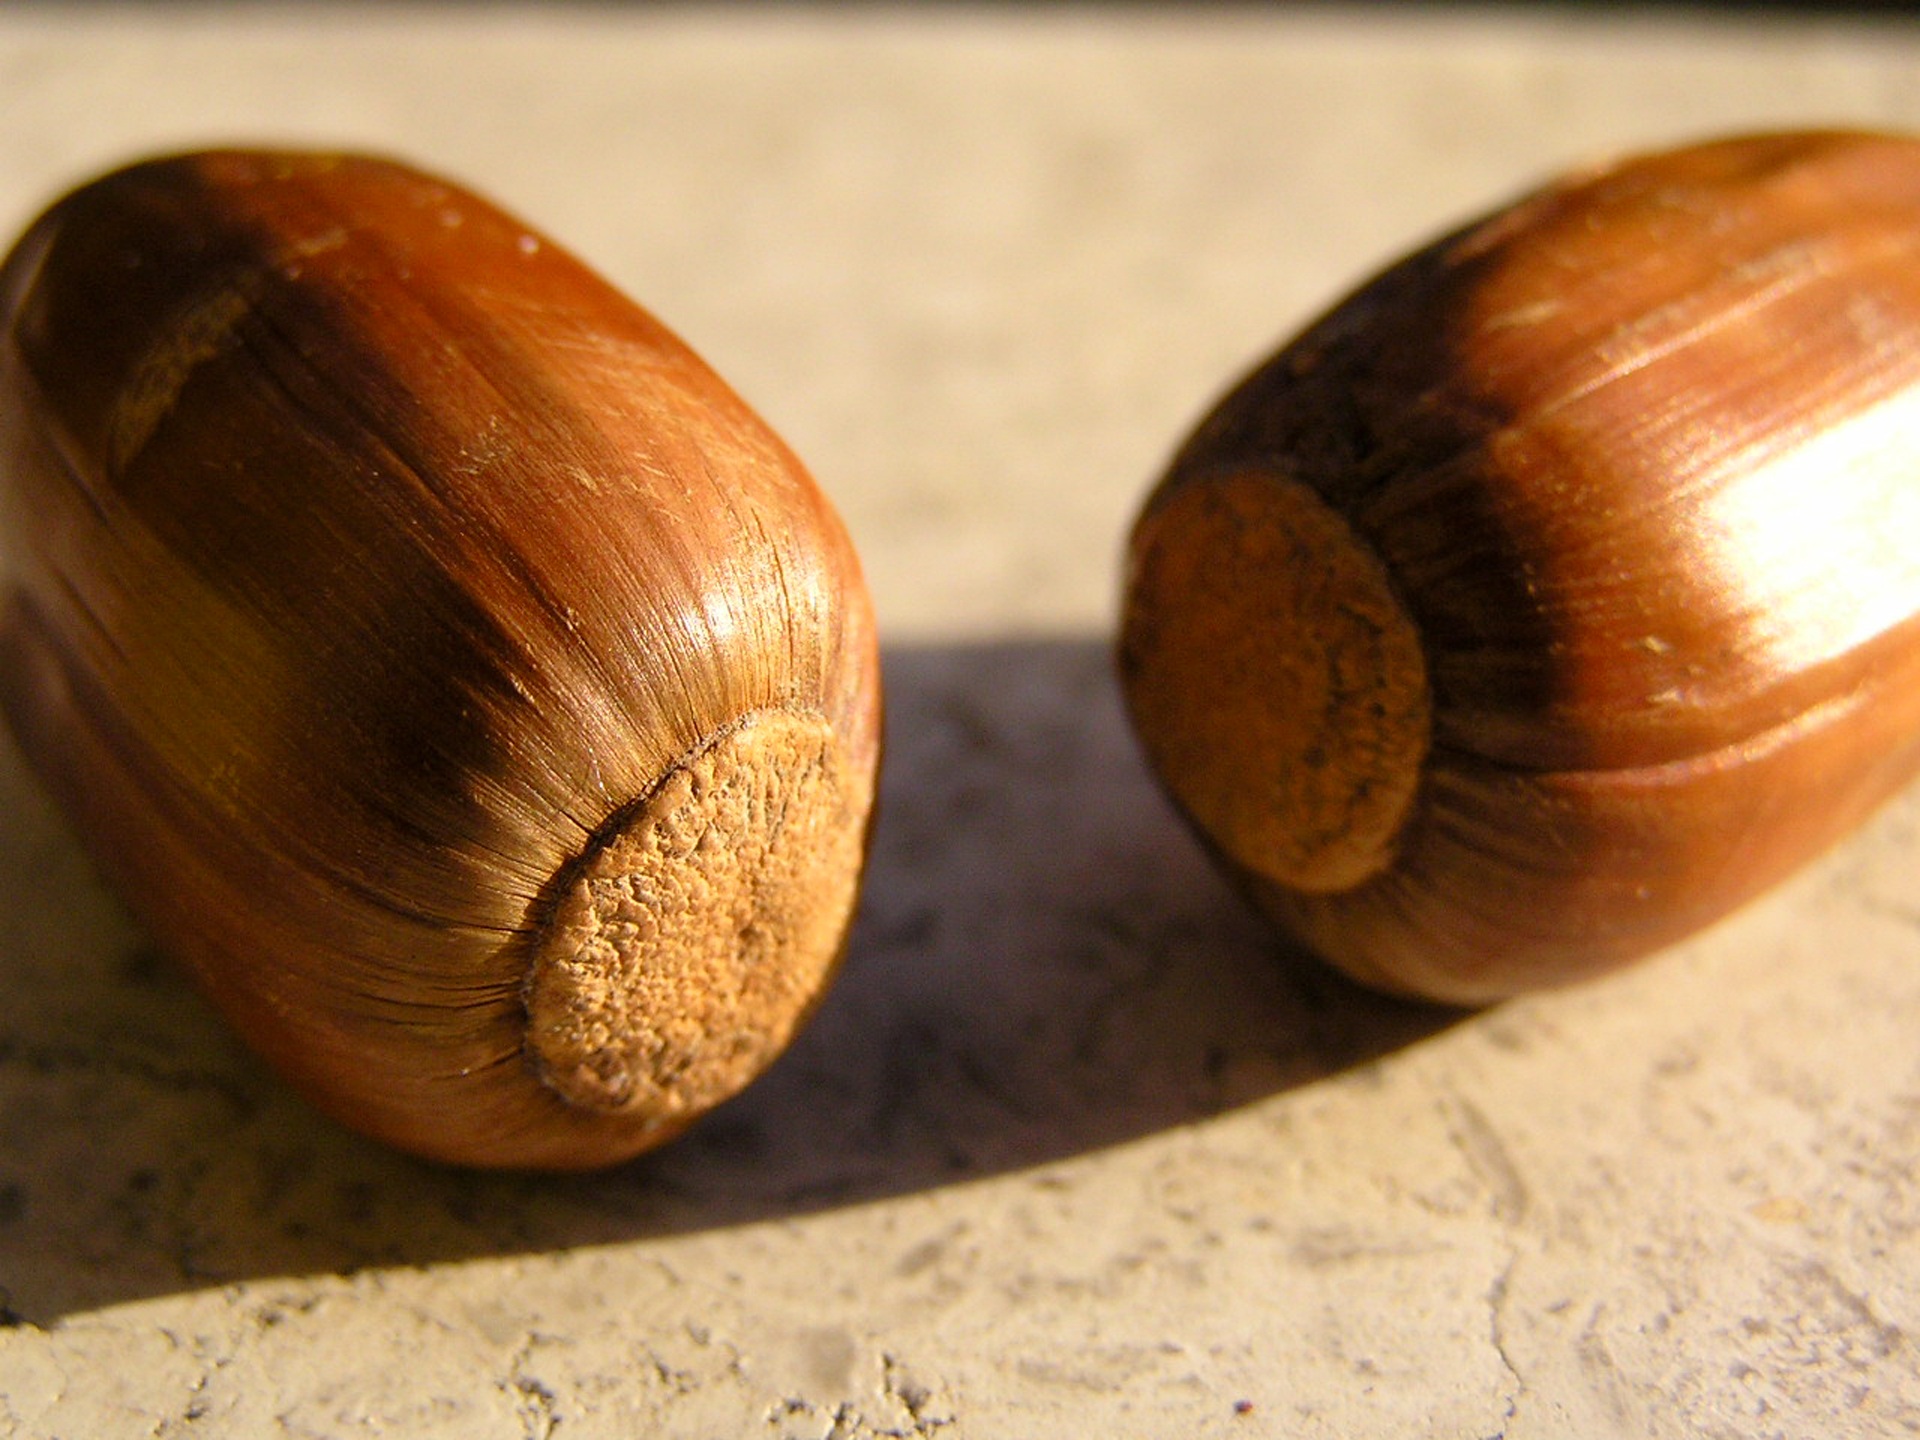
wood, fruit, food, produce, macro, autumn, brown, nut, coconut, seeds, acorns, hazelnut, chestnut, nuts seeds